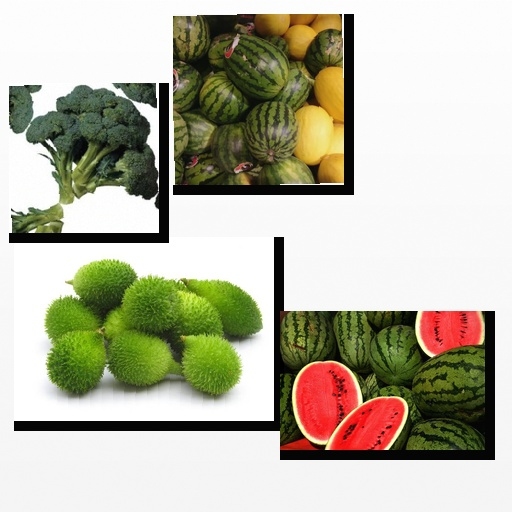
Food items: spiny_gourd, broccoli, melon, watermelon